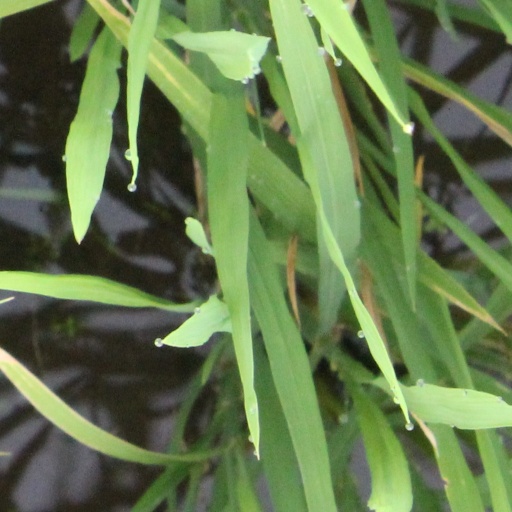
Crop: rice